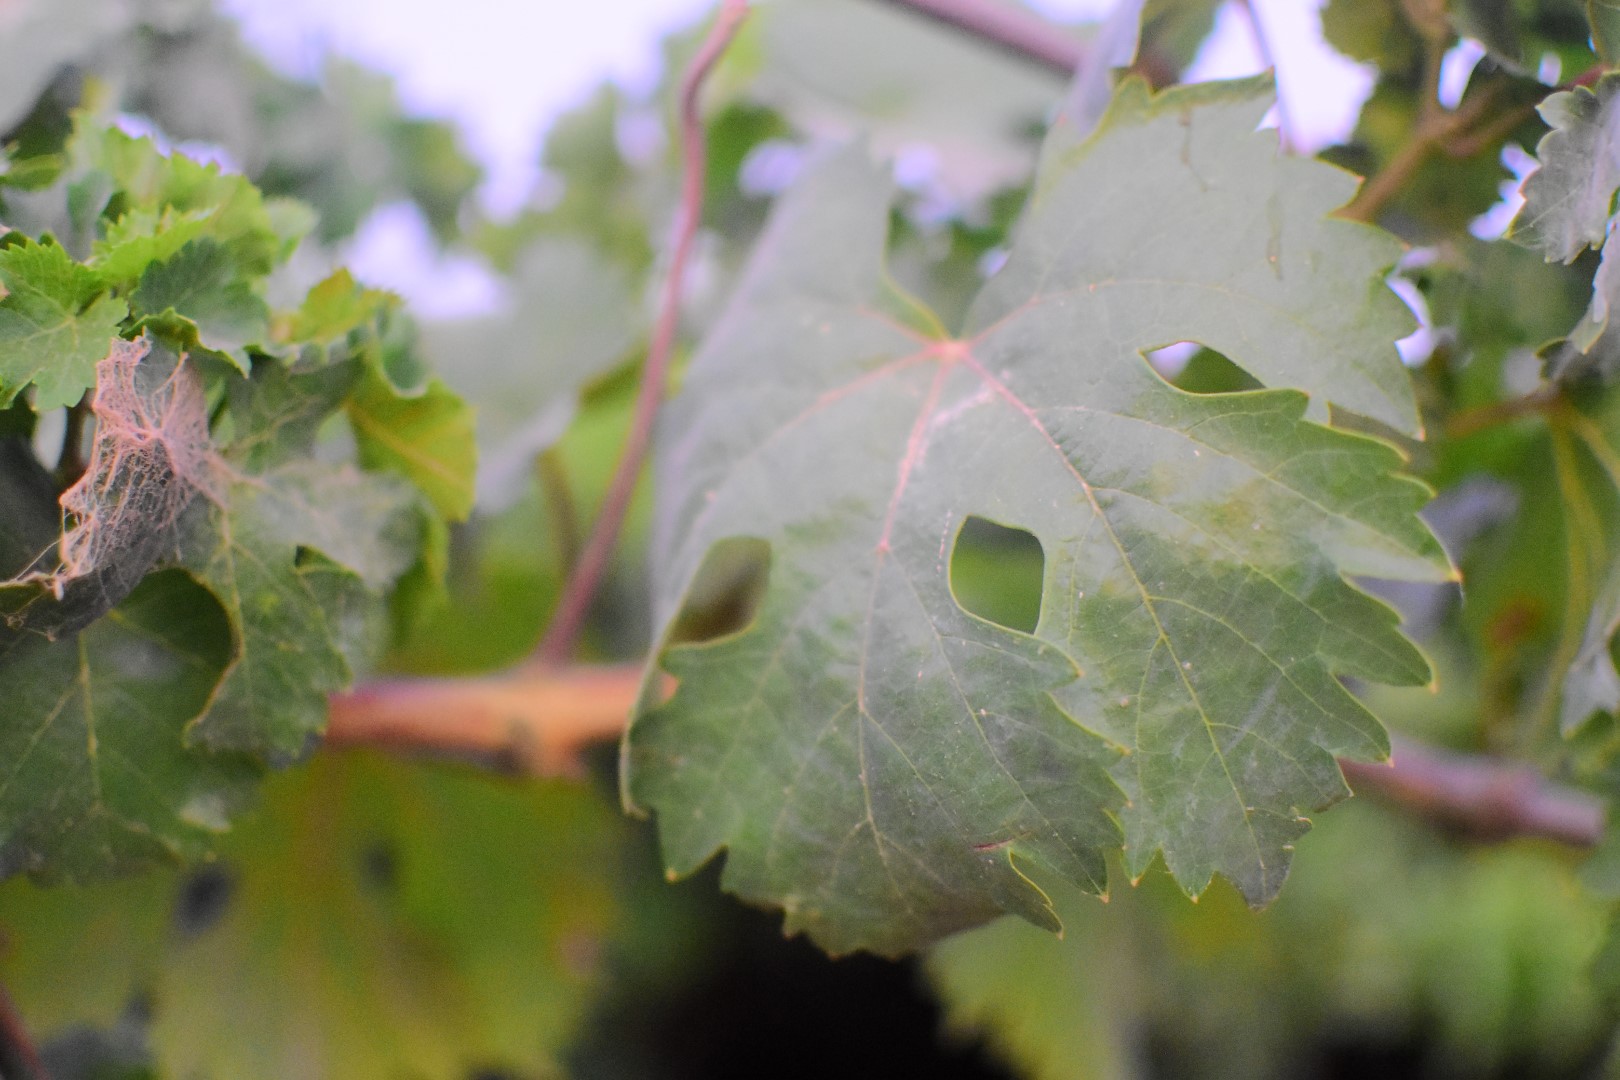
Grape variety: Aswud Balad